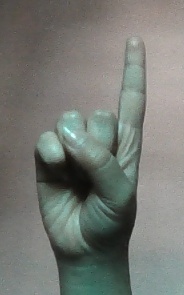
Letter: bb